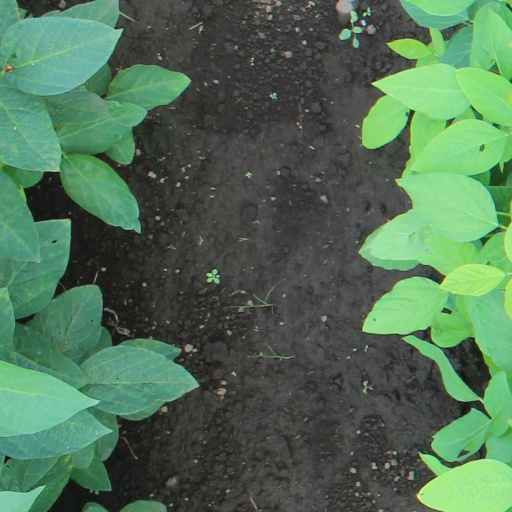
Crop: soybean